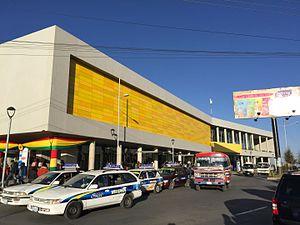
Le téléphérique La Paz - El Alto, officiellement baptisé Mi Teleférico, est un réseau de téléphérique urbain reliant les villes boliviennes de La Paz et d'El Alto. Mis en service le 30 mai 2014, le réseau originel comptait trois lignes. Une seconde phase ajoute huit lignes supplémentaires au réseau, dont sept sont en juin 2019 en service.